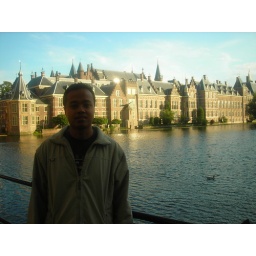
Nice castle infront of a lake near the center of the Hague